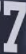
Number: 7